Ludwick Rudisel Tannery House

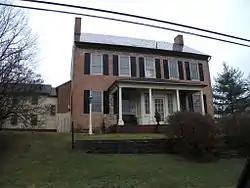
Ludwick Rudisel Tannery House, March 2011

The Ludwick Rudisel Tannery House, also known as Motter Place, is a historic home located at Taneytown, Carroll County, Maryland, United States. The main block is constructed of brick on a fieldstone foundation, five bays in length, two deep, with an original slate roof, built about 1807. Attached is a two-story, two-bay-long brick kitchen. The house features Georgian massing and fine Federal detailing.